Weeksville Heritage Center

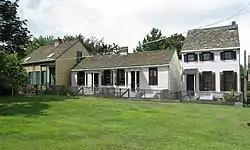
Hunterfly Road House, August 2009

The Weeksville Heritage Center is a historic site on Buffalo Avenue between St. Marks Avenue and Bergen Street in Crown Heights, Brooklyn, New York City. It is dedicated to the preservation of Weeksville, one of America's first free black communities during the 19th century. Within this community, the residents established schools, churches and benevolent associations and were active in the abolitionist movement. Weeksville is a historic settlement of national significance and one of the few remaining historical sites of pre-Civil War African-American communities.